Adolf Meyer (architect)

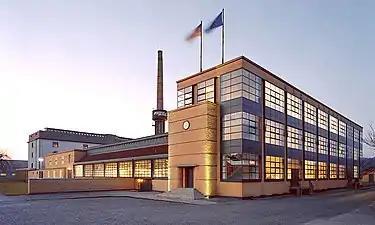
Fagus factory, Alfeld

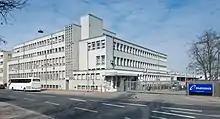
Elektrizitätswerk, Frankfurt Gutleutstraße

A student and employee of both Bruno Paul and Peter Behrens, Meyer became the office boss of the firm of Walter Gropius around 1915 and a full partner afterwards. In 1919, Gropius appointed Meyer as a master at the Bauhaus, where he taught work drawing and construction technique. Between 1920 and 1921, Gropius and Meyer worked together to create the architectural design for the Sommerfeld House. Meyer is also credited as co-designer of the Gropius entry for the 1922 Chicago Tribune Tower competition.